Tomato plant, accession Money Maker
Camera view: bottom (45 deg); turntable rotation: 60 degrees
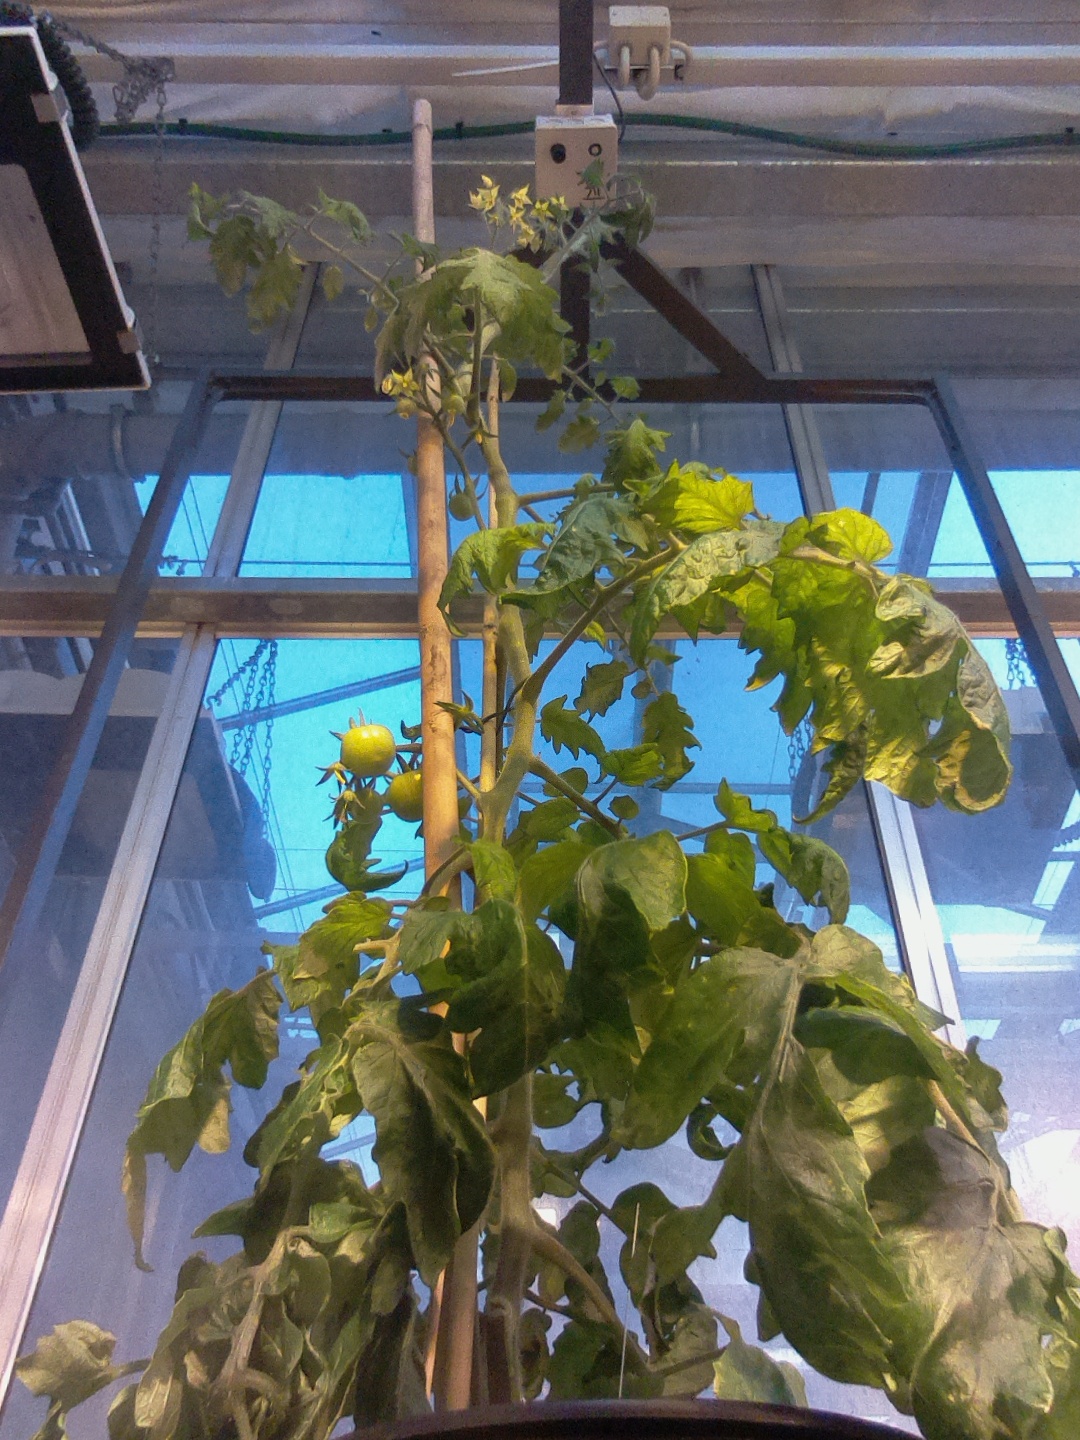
BBCH growth stage 72: 20%-30% of final fruit size